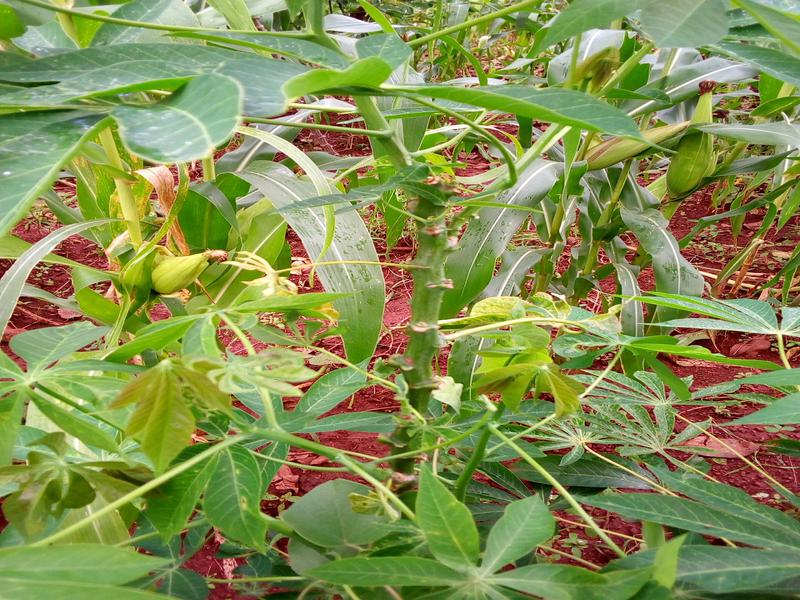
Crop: cassava
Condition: healthy